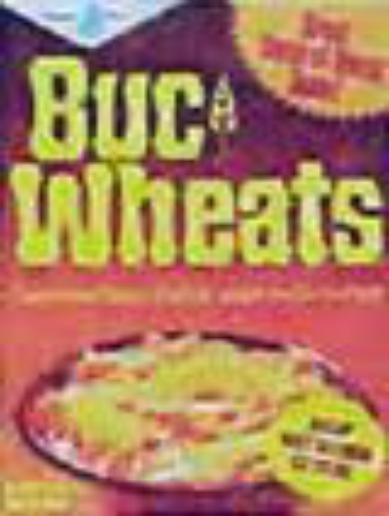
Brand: Buc Wheats
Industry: Food